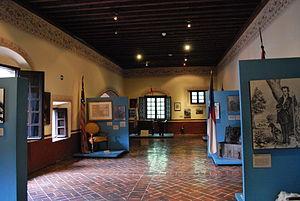
Le Museo Nacional de las Intervenciones, installé dans les bâtiments de l'ancien couvent de Nuestra Señora de los Ángeles de Churubusco, à Coyoacan dans le District Fédéral de Mexico, est un musée consacré à l'histoire des interventions étrangères au Mexique depuis son indépendance en 1821, ainsi qu'à l'histoire du couvent.